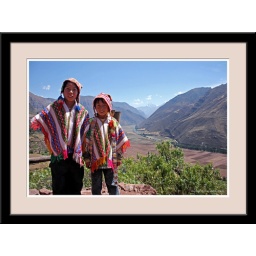
Two traditionally dressed Peruvian boys high in the mountains near Arequipa, Peru